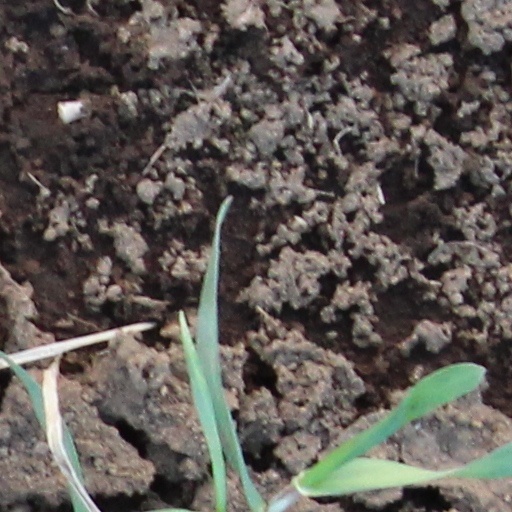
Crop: wheat